Geology of the Palatinate Forest

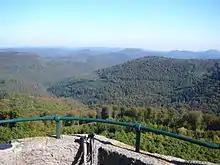
Complex relief structure in the Lower Buntsandstein: View from the Luitpold Tower on the Weißenberg over the Middle Palatinate Forest to the east

The geological structure of the Palatinate Forest is derived from its developmental history. Gneiss, schist, and magmatic rocks form the basement, typically overlain by younger rock layers but exposed at the eastern margin in deeply incised valleys like those of the Queich and Kaiserbach. Large quarries, such as those extracting granodiorite near Waldhambach and orthogneiss with granitic texture near Albersweiler, exploit these hard rocks.